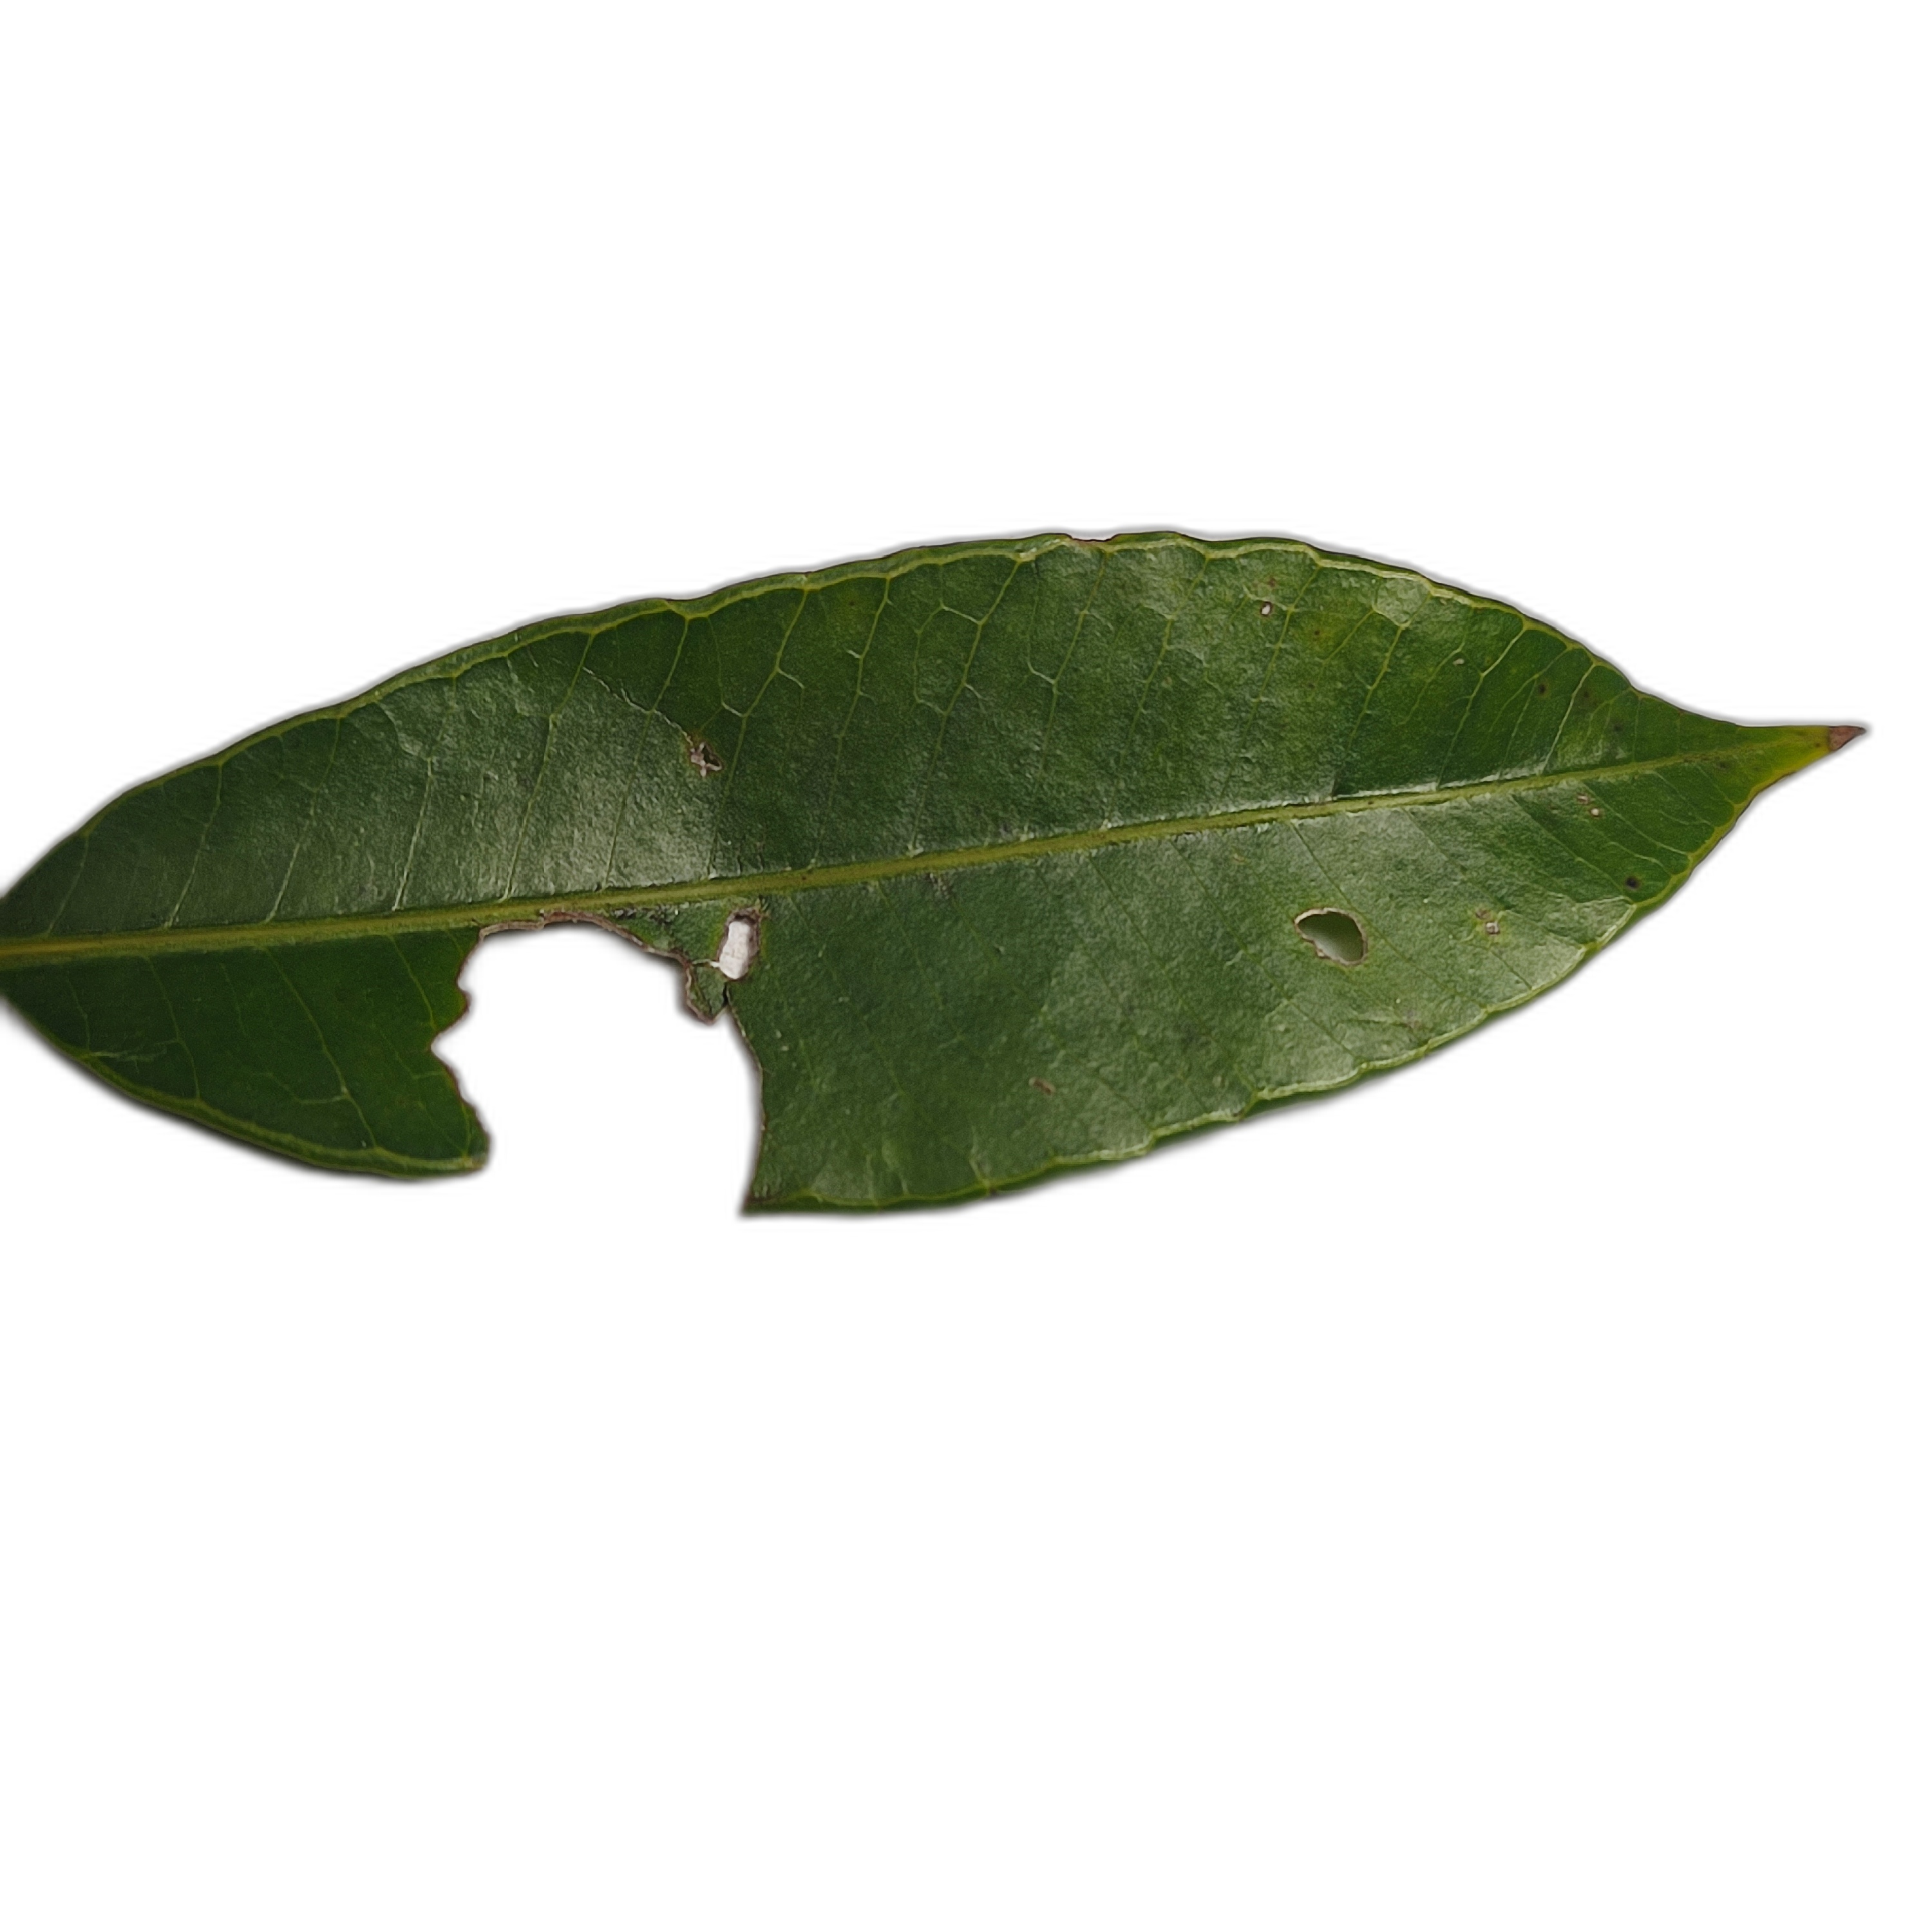
Label: not_healthy